Ihr werdet weinen und heulen, BWV 103

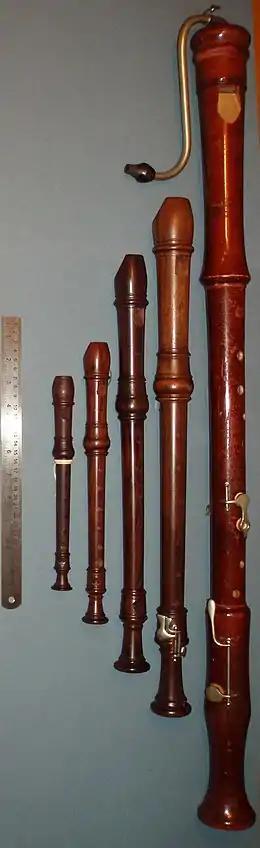
The size of a D-descant recorder (sixth flute) is between the two smallest ones illustrated here.

The cantata in six movements is scored for three vocal soloists (alto, tenor and bass), a four-part choir, trumpet, flauto piccolo (descant recorder in D), two oboes d'amore, two violins, viola and continuo.